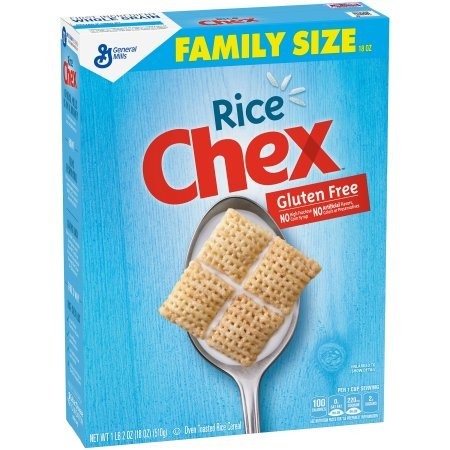
Item Name: Rice Chex Cereal, Gluten-Free Cereal, 18 oz (Pack of 2)
Value: 36.0
Unit: Ounce

Price: 6.595